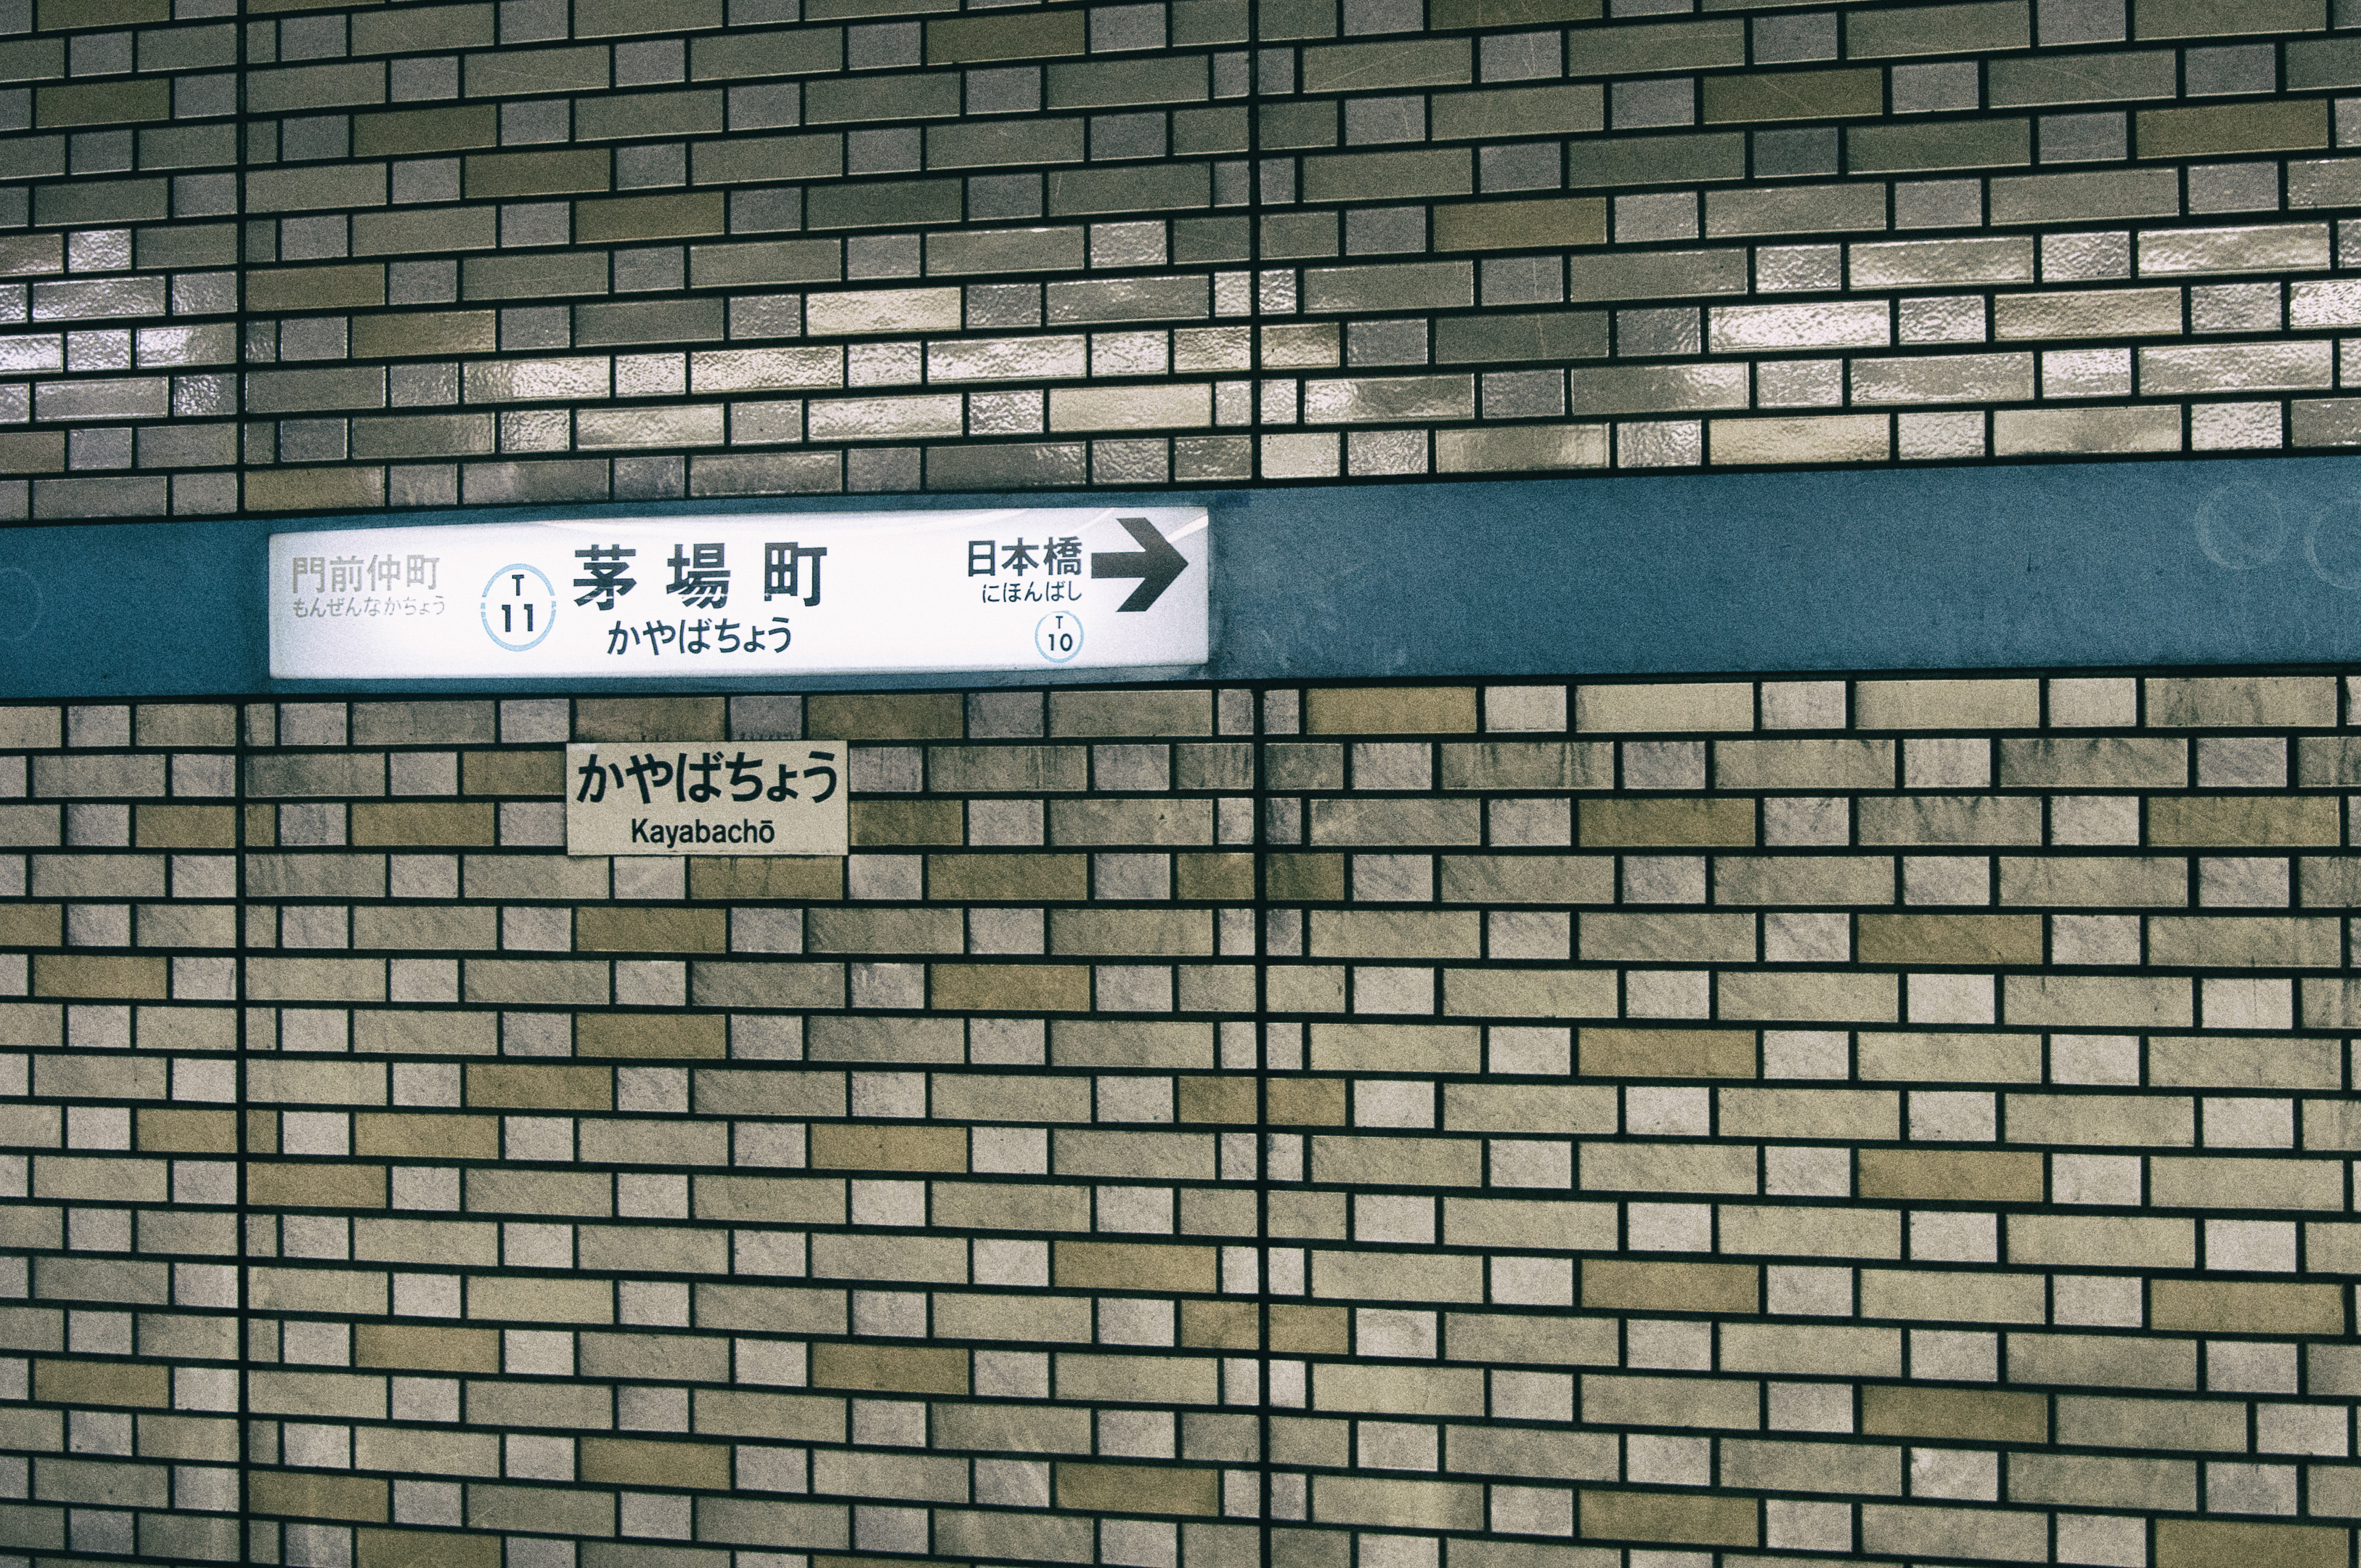
japan, metro, sign, transport, subway, station, train, brickwork, wall, brick, building, material, stone wall, facade, road surface